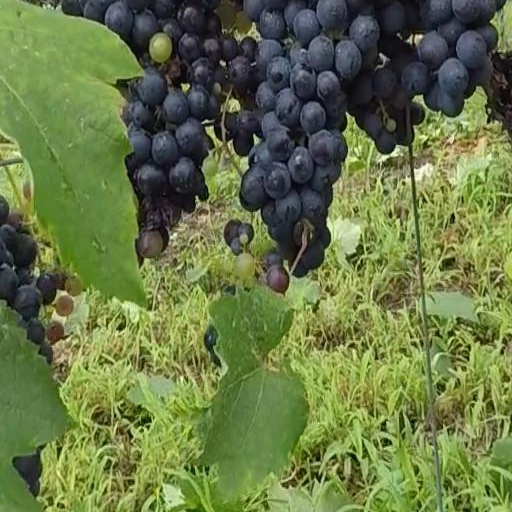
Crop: grape